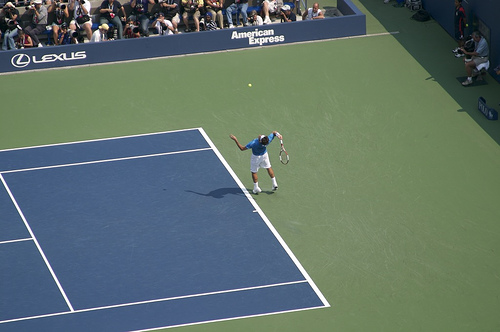
người đàn ông áo xanh dương đang vung vợt tennis đỡ bóng trên cao